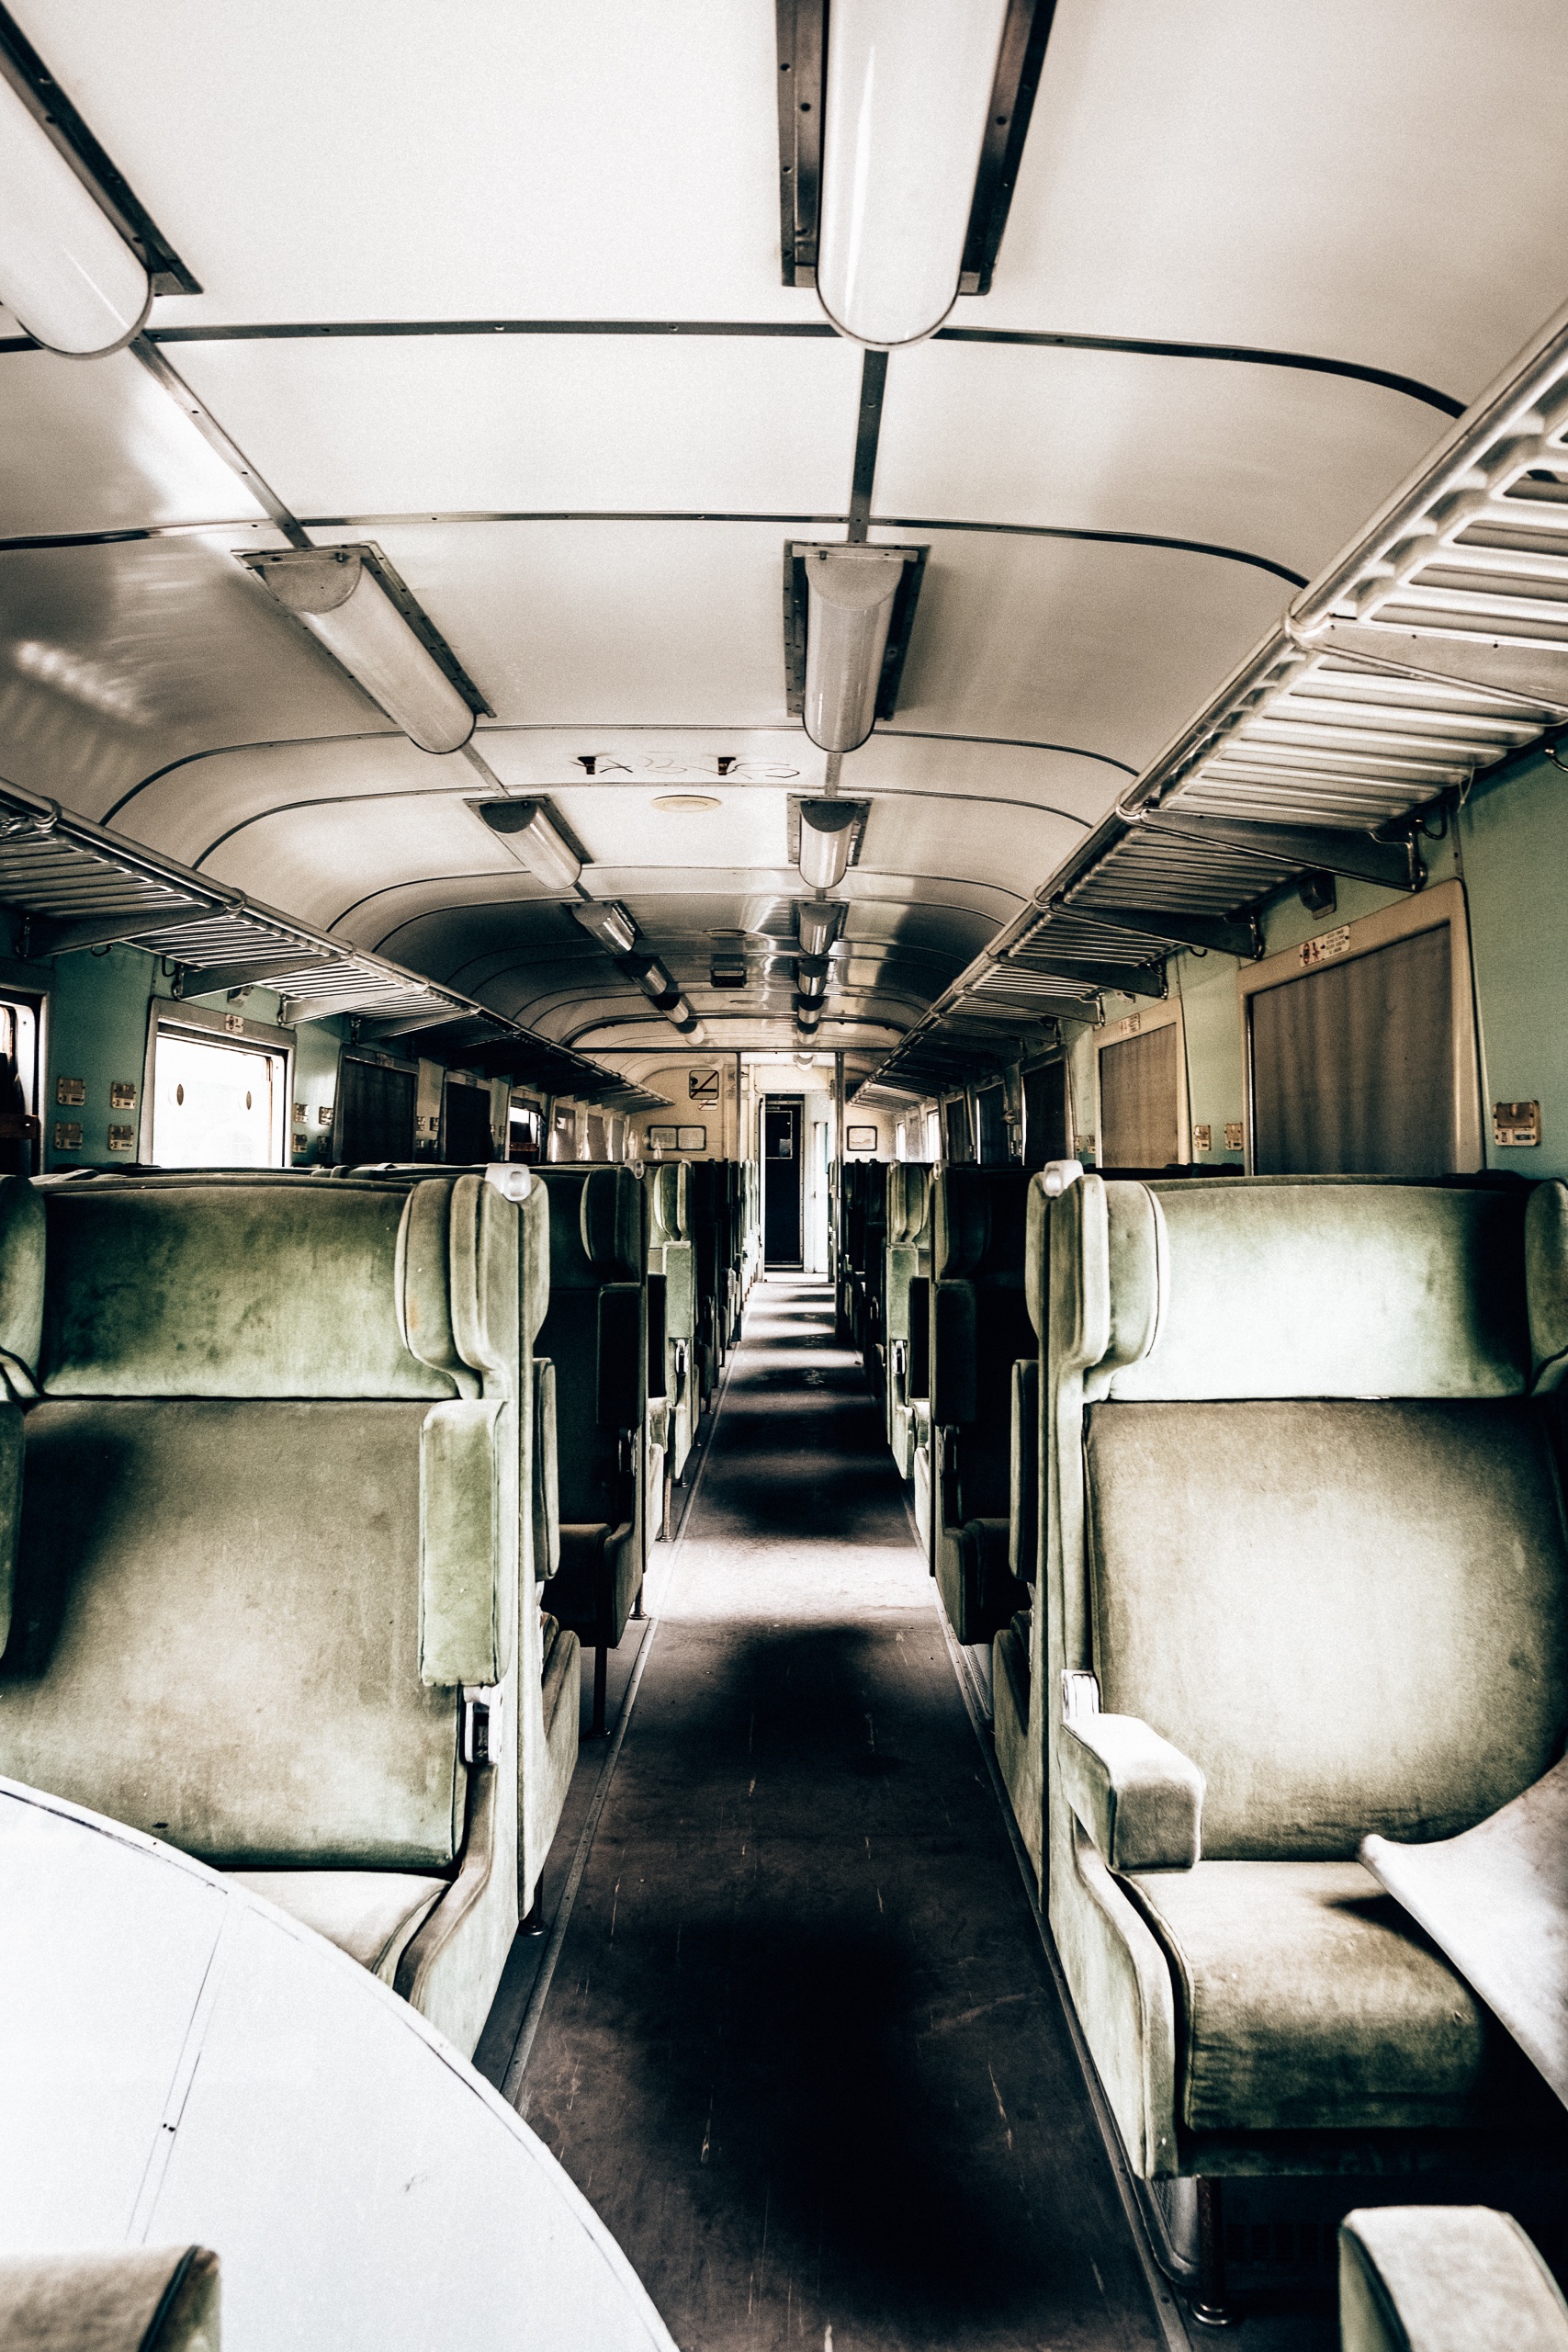
train, transport, vehicle, monochrome, public transport, passenger